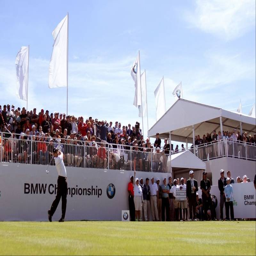
tees off on the first tee during the third - round saturday .